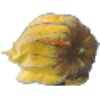
Label: Physalis with Husk 1